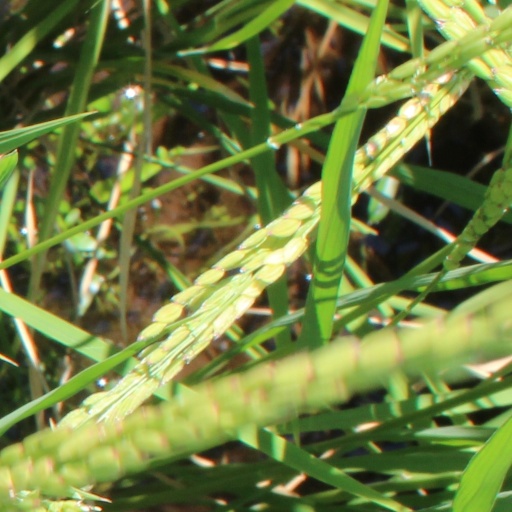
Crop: rice